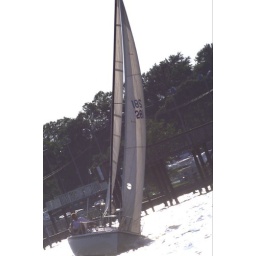
Clear Lake, Texas Wednesday sail boat races in 2006